Ferdinando Fontana

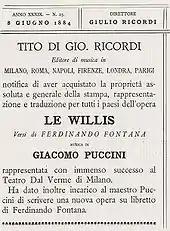
Notice in "Gazzetta Musicale di Milano" (1884) announcing Ricordi's publication of "Le Villi" and their contract with Puccini to write a second opera with Fontana.

Born at Milan, then part of the Austrian Empire, into a family of artists - both his father Carlo and his brother Roberto were painters - he entered a Barnabite school at the age of seven and then went on to study at the Collegio Zambelli. He was forced to abandon his studies while still young to provide for himself and his two younger sisters following the death of their mother. During that period, he worked in a series of menial jobs before becoming a copy editor for the newspaper "Corriere di Milano". This brought him into contact with the world of journalism and literature, which was to become his career.